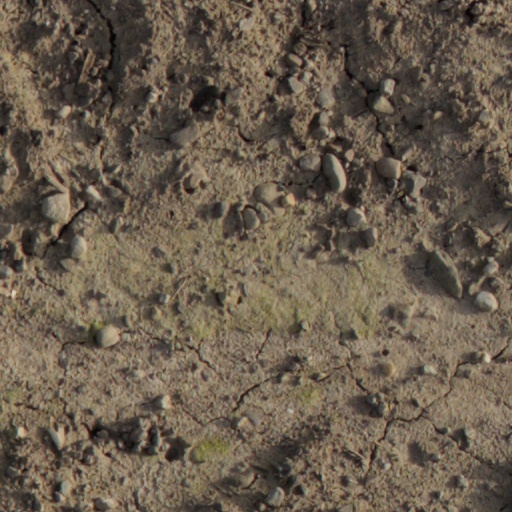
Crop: wheat